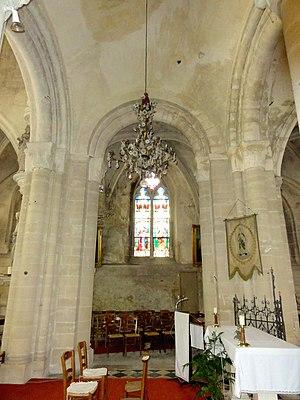
Intérieur de l'église (voir titre).
L'église Saint-Gervais-et-Saint-Protais est une église catholique paroissiale située à Saint-Gervais, dans le Val-d'Oise, en France. Sa fondation remonte vraisemblablement à l'époque carolingienne. L'édifice actuel date pour l'essentiel du second quart du XVIᵉ siècle, et le style gothique flamboyant est dominant. La façade occidentale avec son porche est la dernière partie construite. C'est une œuvre du maître-maçon Jean Grappin, et l'une des principales réalisations de la Renaissance dans le Vexin français. L'intérieur de la nef est également de style Renaissance, et surprend par son élégance, qui contraste avec la physionomie trapue de l'édifice. Le clocher roman ne compte qu'un seul étage, qui est presque entièrement noyé dans les toitures. Il est coiffé de l'une des quatorze pyramides de pierre romanes que l'on recense dans le Vexin français, et sa base voûtée d'arêtes n'a pratiquement pas changé depuis la construction au second quart du XIIᵉ siècle. Elle constitue la première travée du chœur liturgique. Ses trois autres travées présentent des voûtes du XIVᵉ siècle, mais le reste a été fortement remanié au XVIᵉ siècle.